Rappahannock Community College

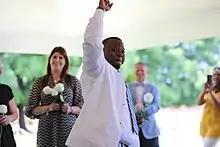
Nursing Program Pinning Ceremony at Rappahannock Community College. 2019

Dr. Shannon L. Kennedy became the fourth president of Rappahannock Community College on July 1, 2019, succeeding Dr. Elizabeth Hinton Crowther.